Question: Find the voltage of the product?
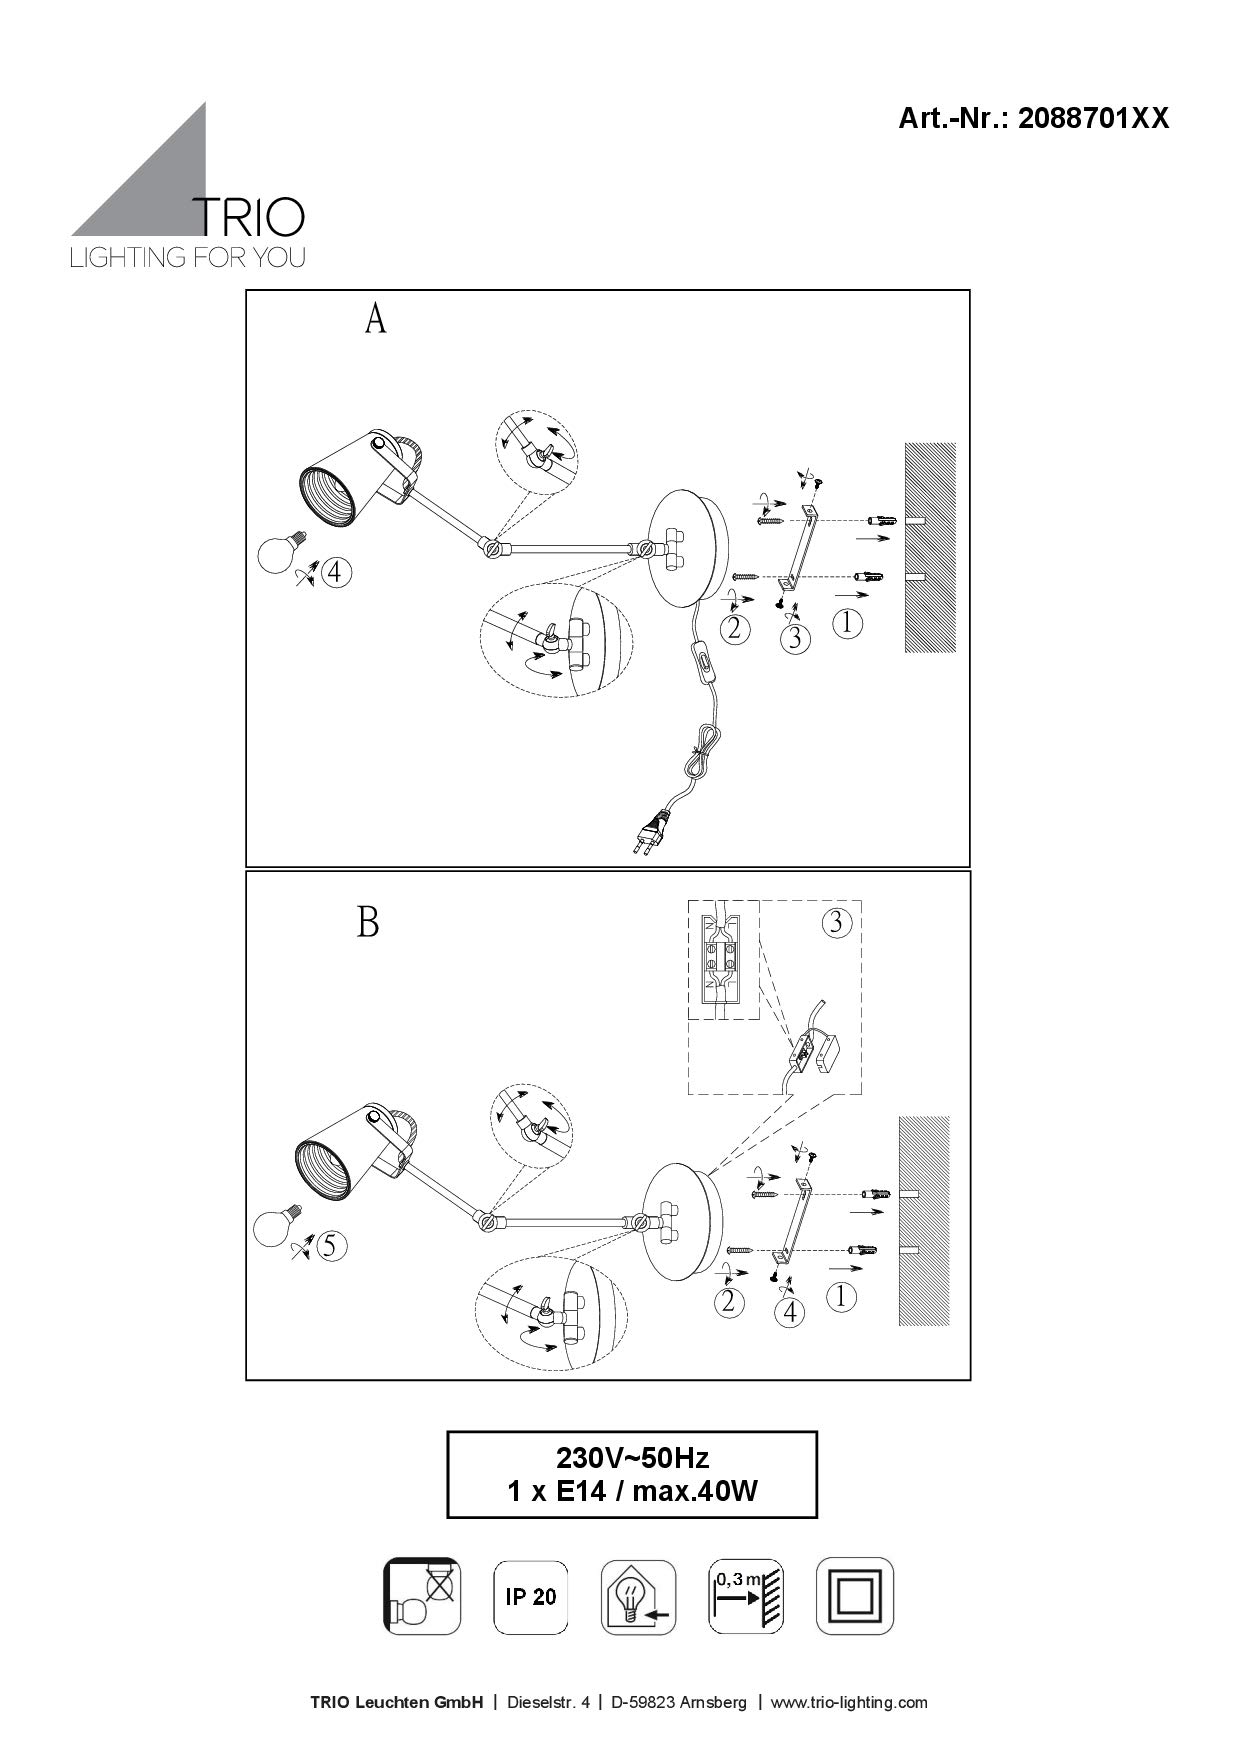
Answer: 230.0 volt